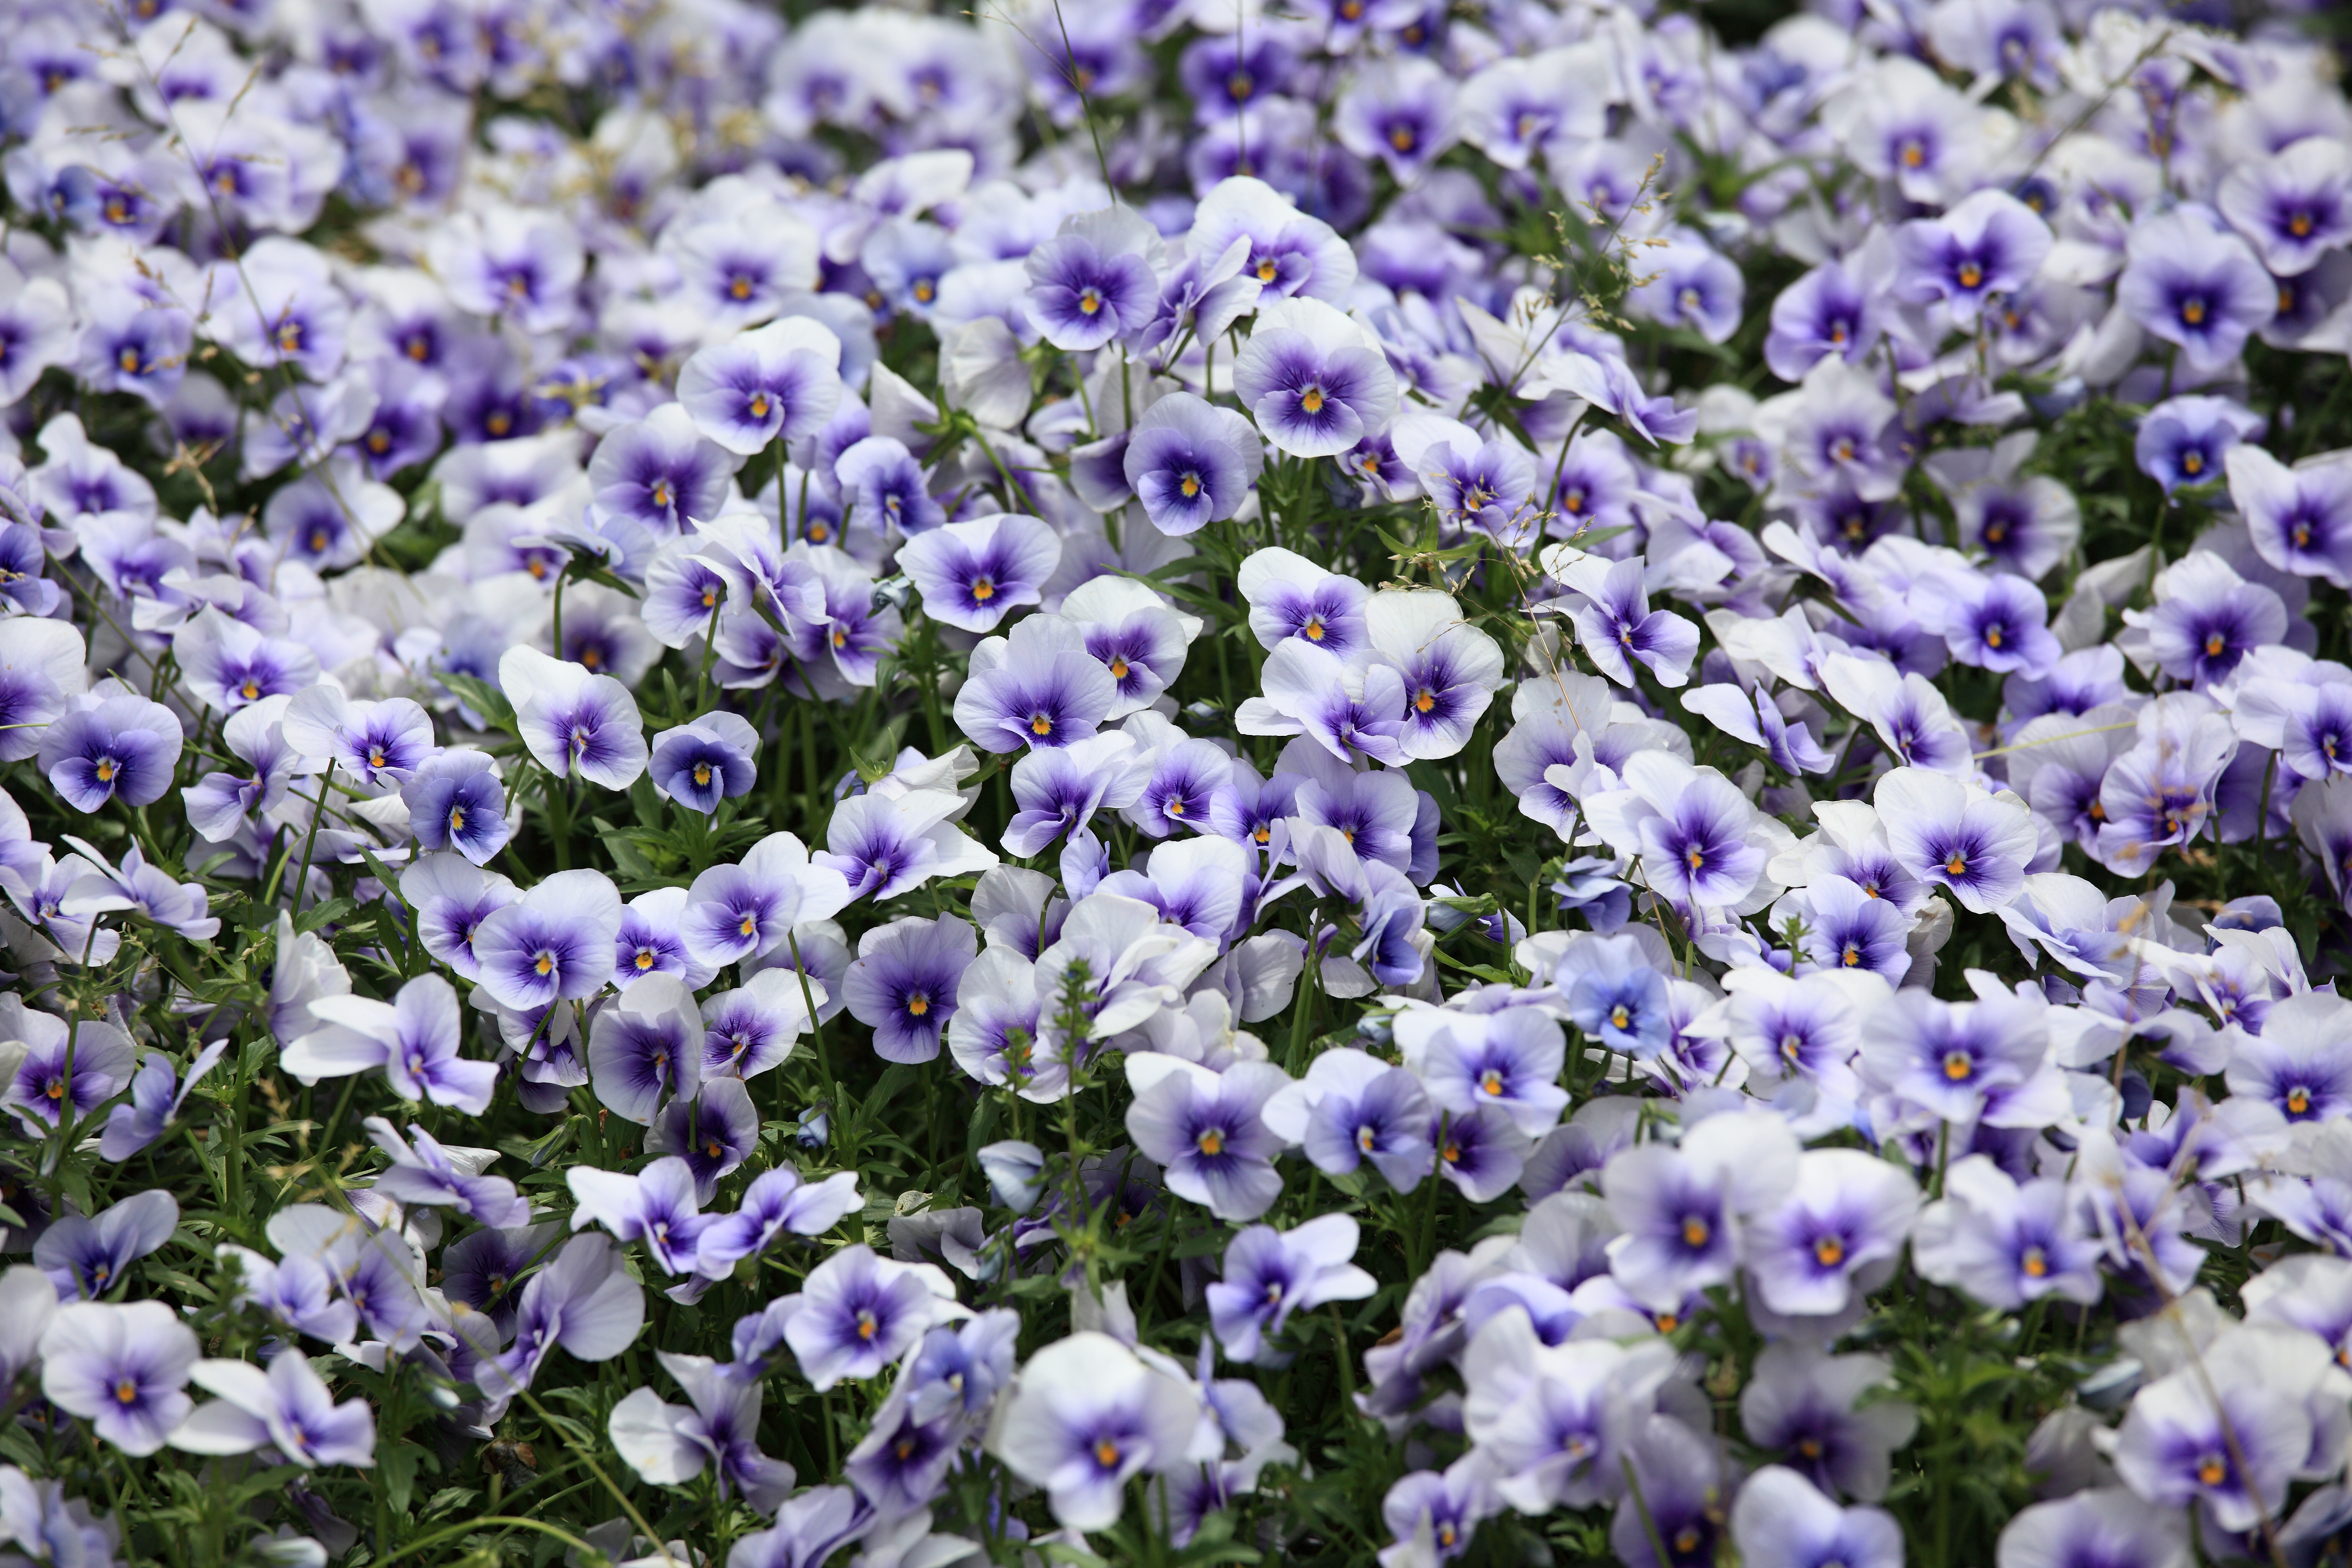
blossom, plant, flower, pattern, high, flora, lavender, wildflower, cool image, background, eye, wallpaper, 5d, hires, crocus, markii, viola, hi, res, resolution, pansy, flowering plant, land plant, violet family, english lavender